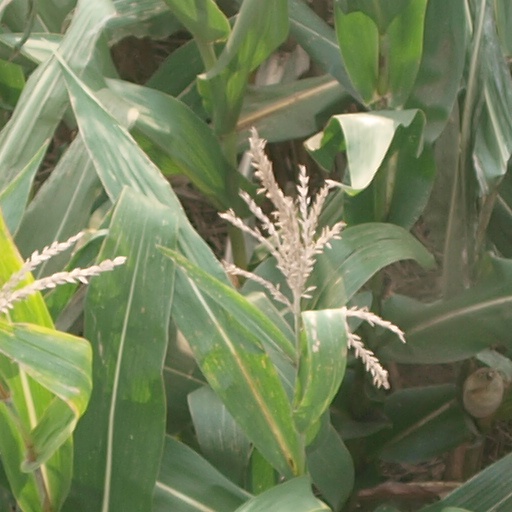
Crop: maize; corn